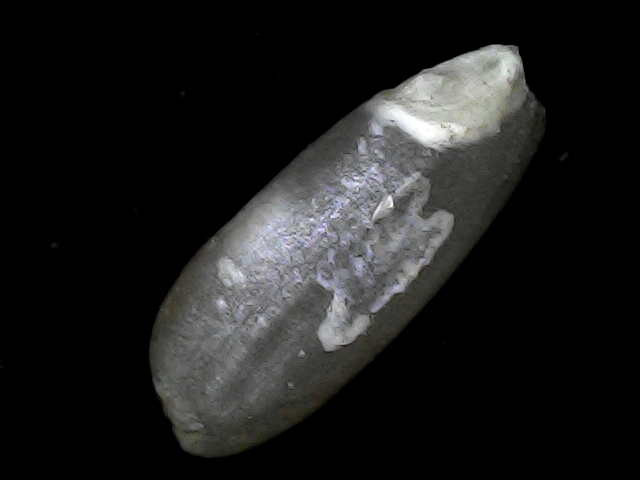
Rice variety: BD33